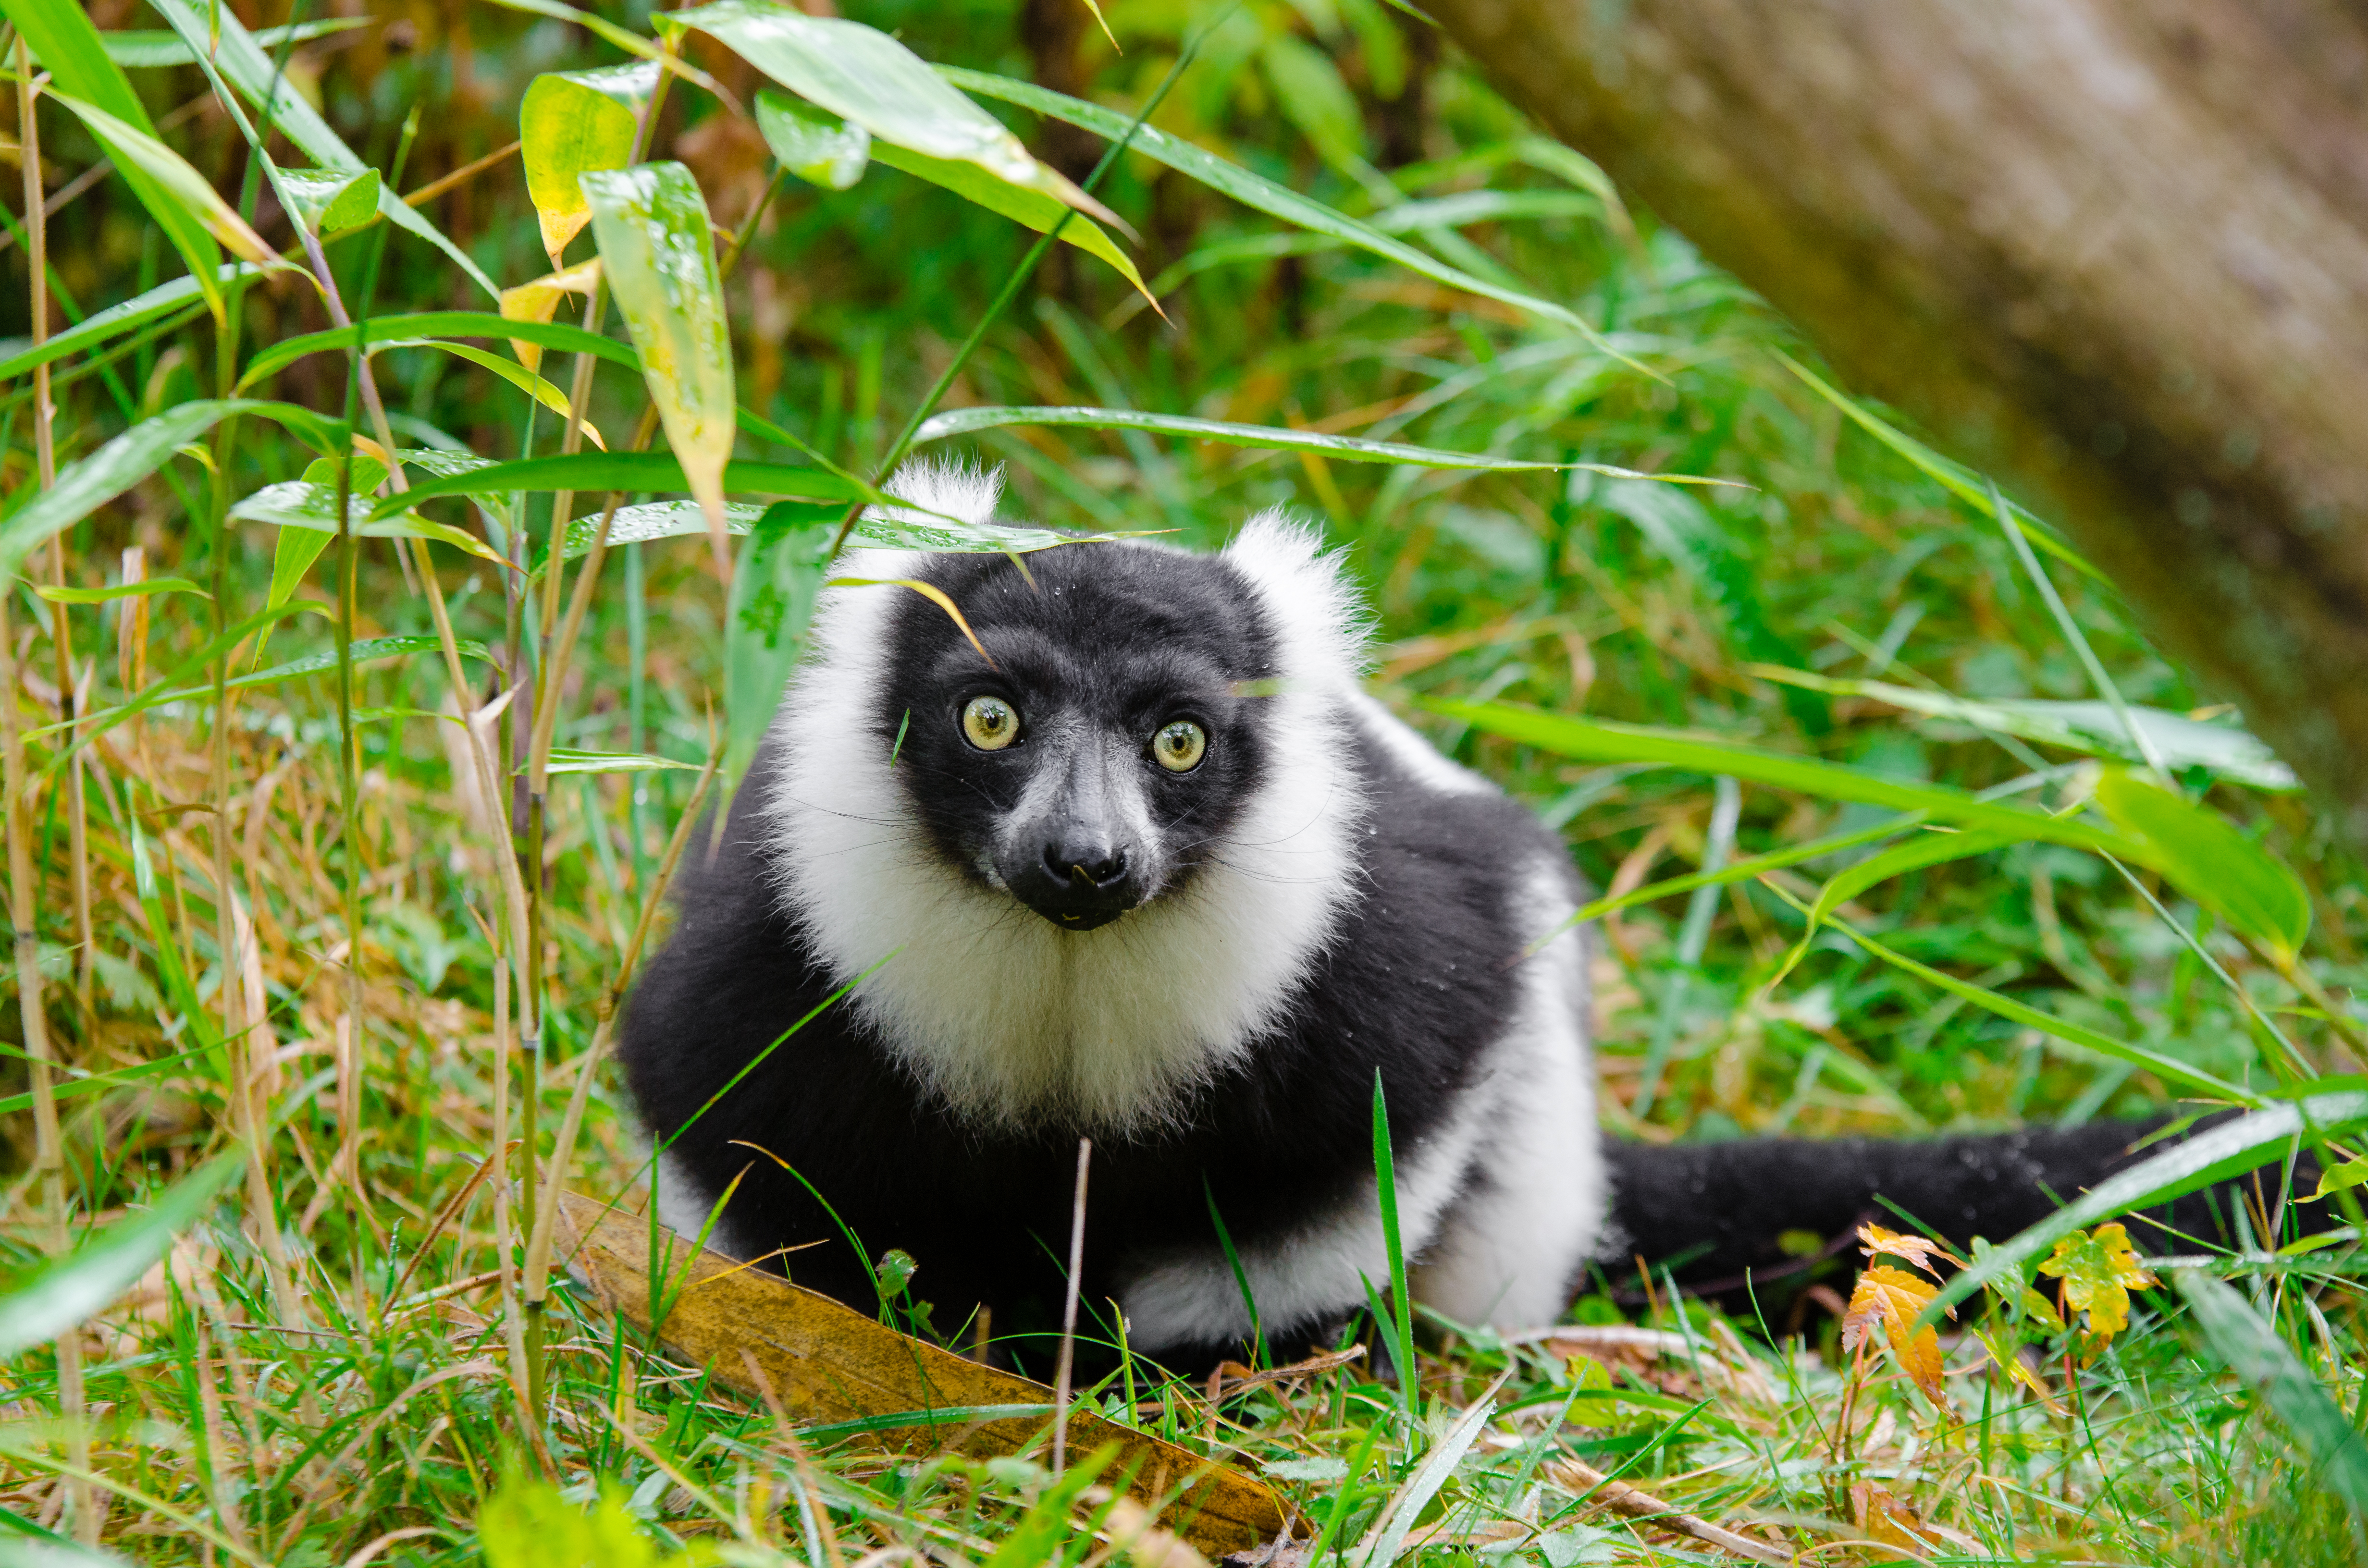
nature, wildlife, zoo, mammal, fauna, primate, vertebrate, habitat, lemur, natural environment